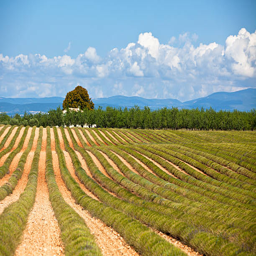
rural house in a harvested lavender field